Rafael Urdaneta

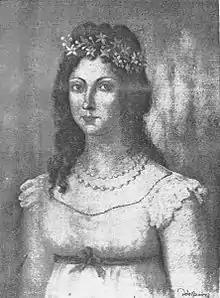
Dolores Vargas París, wife of Urdaneta

Rafael Urdaneta was born in Maracaibo, Captaincy General of Venezuela to a prominent family of Spanish descent on October 24, 1788. He was a son of the marriage between Miguel Jerónimo de Urdaneta y Troconis and María Alejandrina de Farías. He began his elementary education in Maracaibo, and his secondary education in Caracas. Prior to the independence war, he was a student of Latin and philosophy.